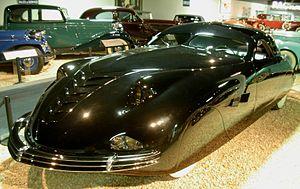
Les Cord 810 et Cord 812 sont des voitures de prestige du constructeur automobile américain Cord Automobile, construites à 2320 exemplaires entre 1936 et 1937.